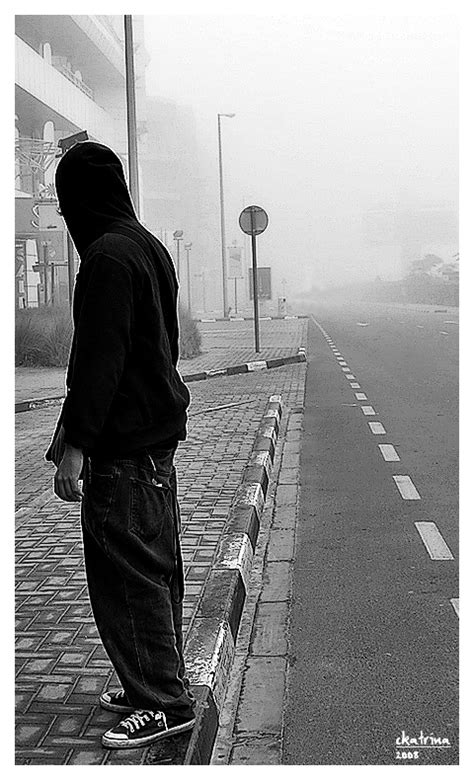
Weather: foggy or hazy